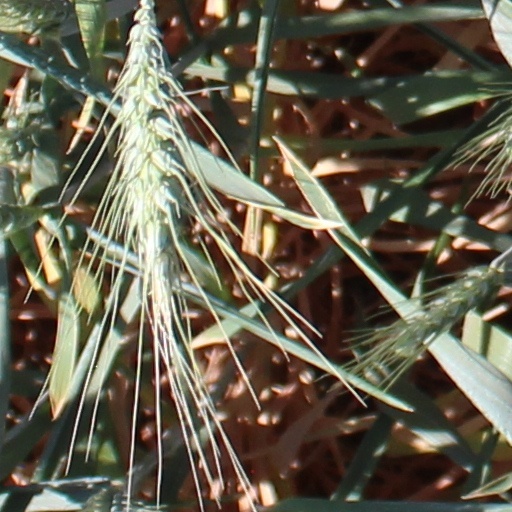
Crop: wheat